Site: brandenburg
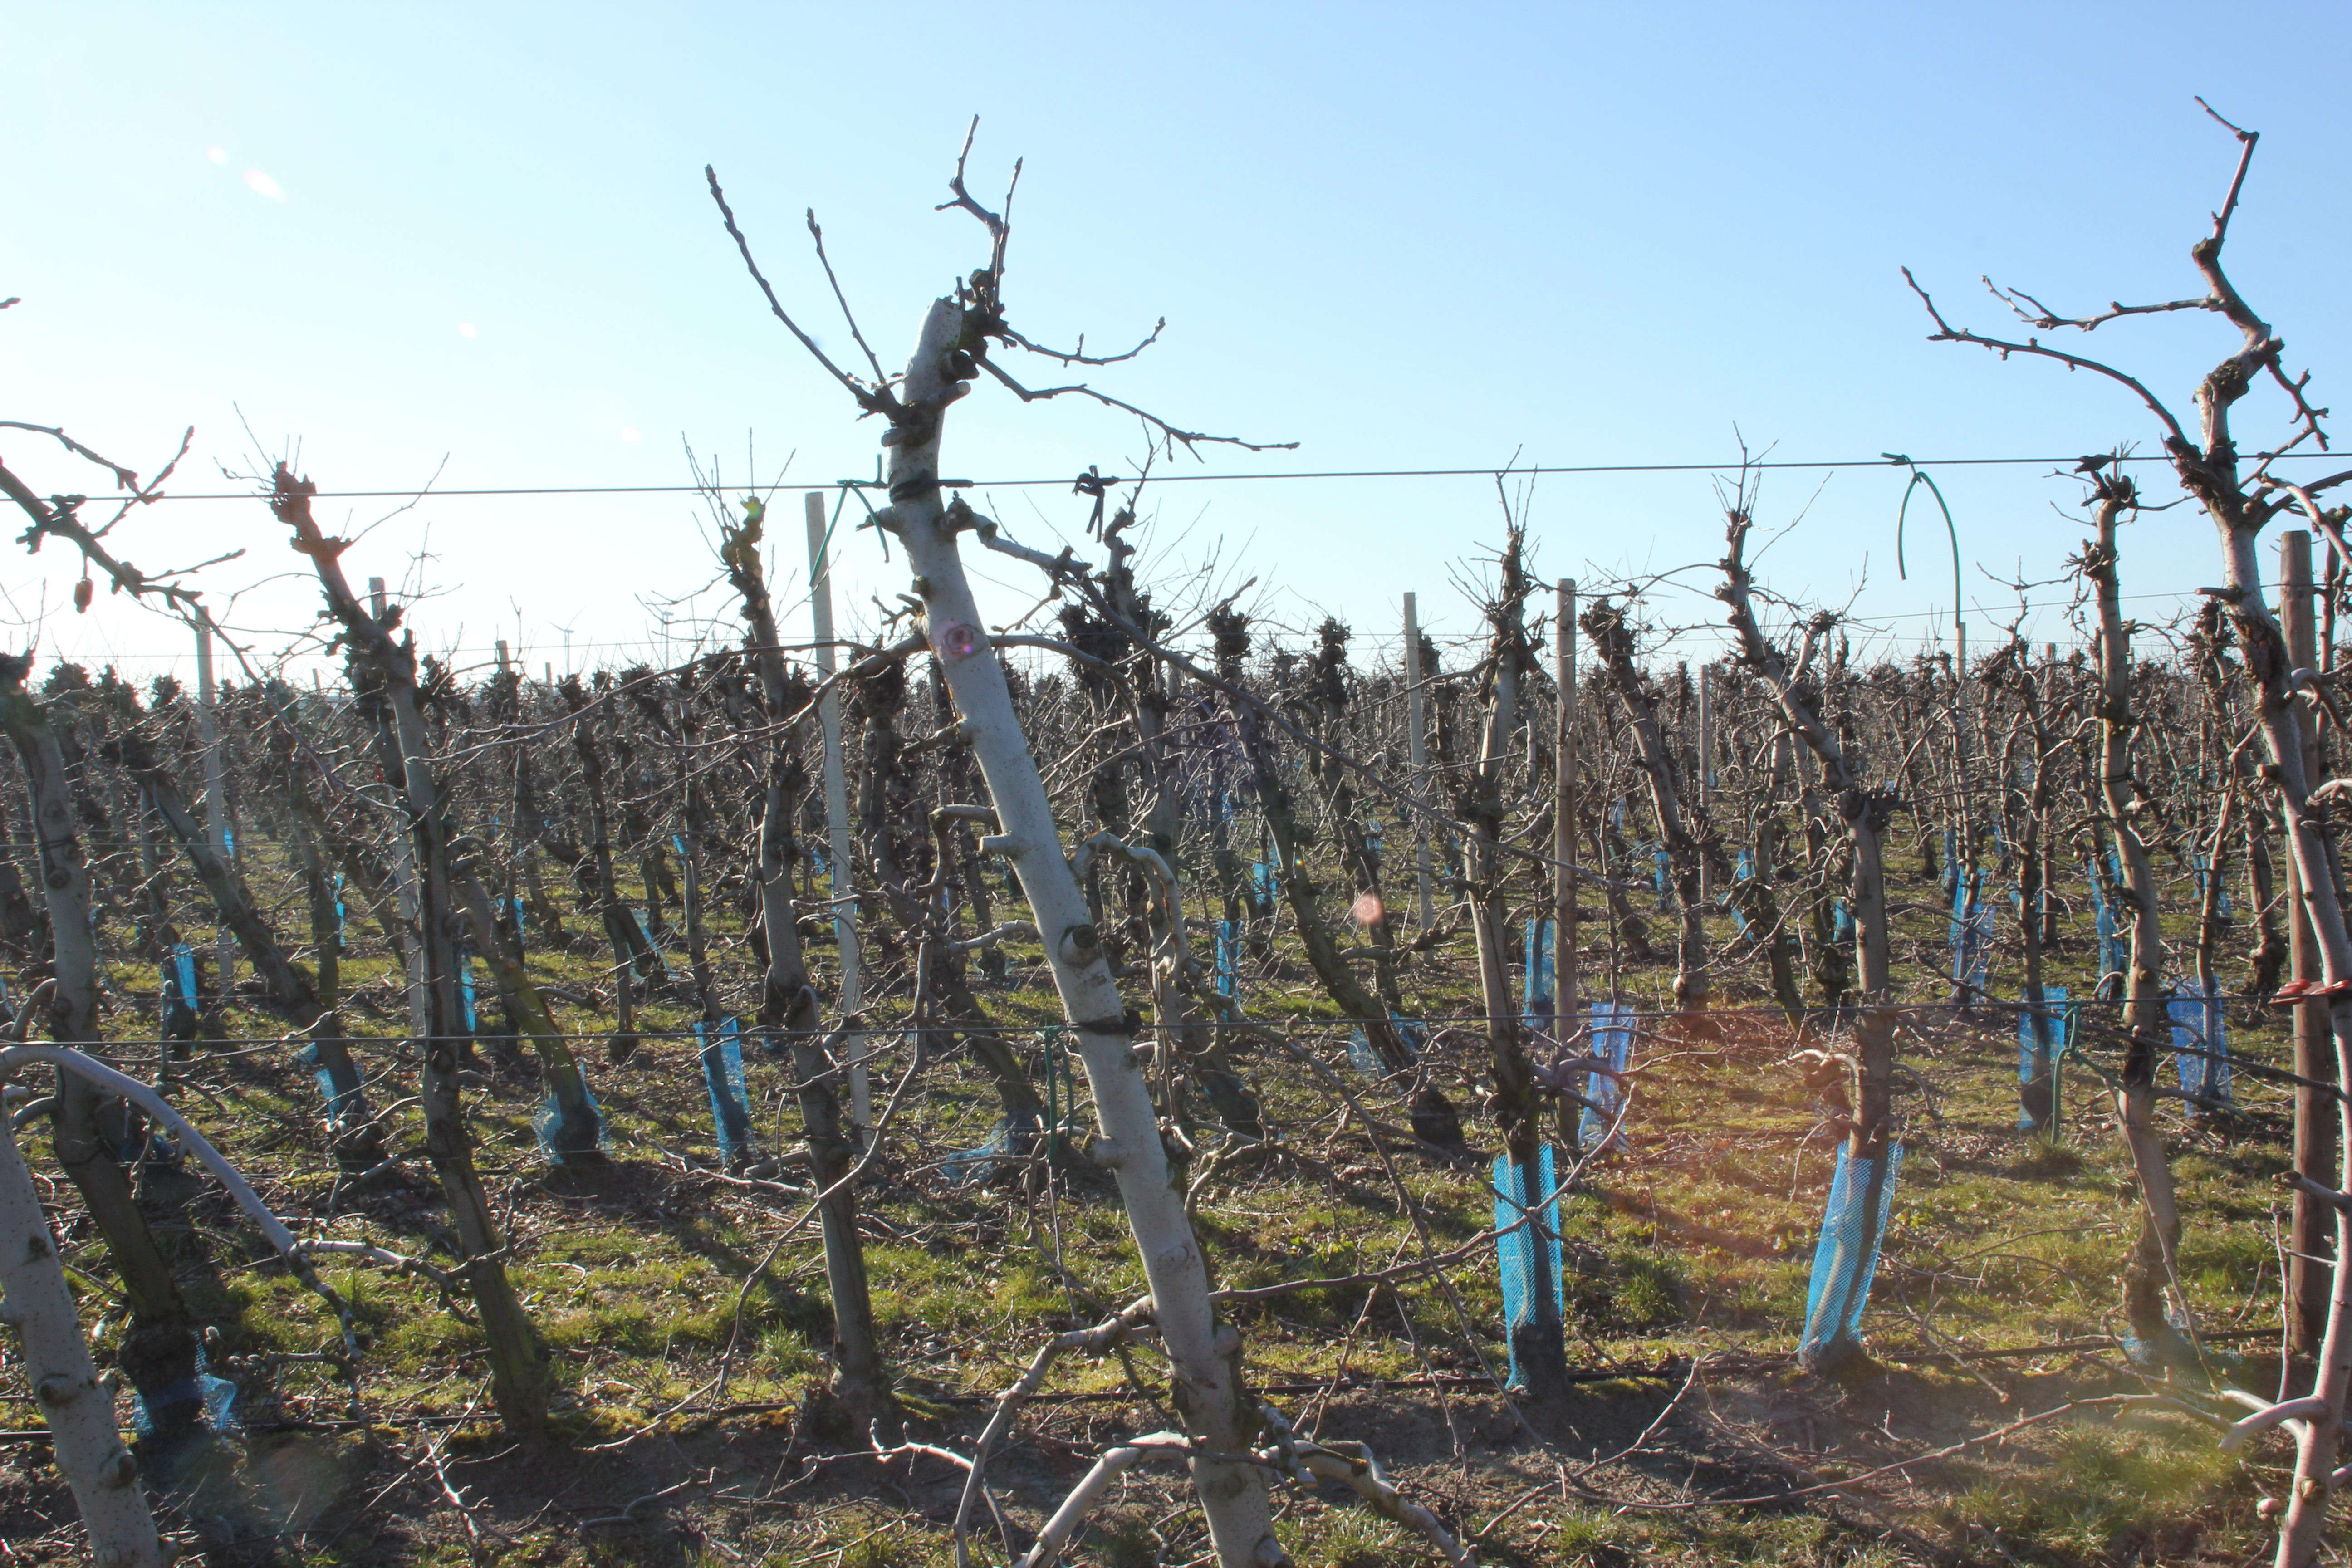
Growth stage (BBCH 03): Bud development